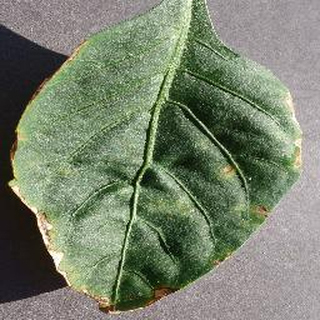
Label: bell_pepper_bacterial_spot